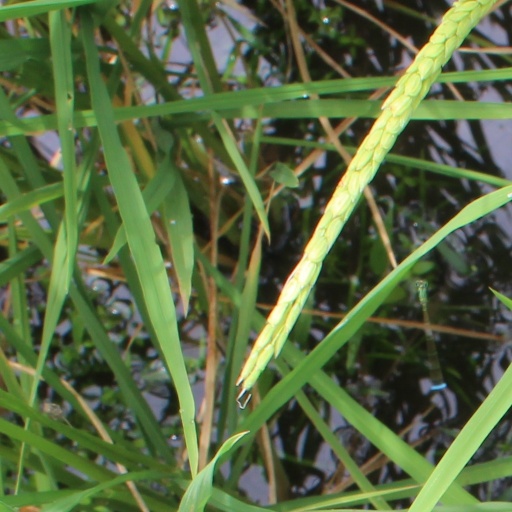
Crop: rice